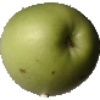
Label: Apple Granny Smith 1